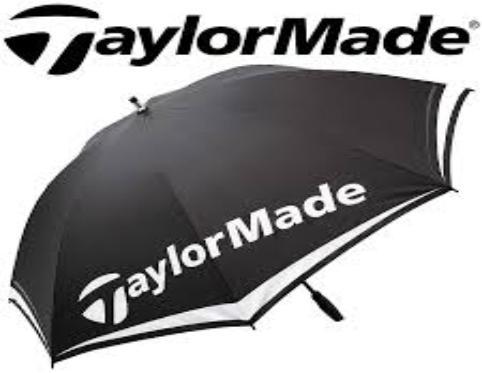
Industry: Sports